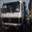
Label: truck